Hieroglyphics (group)

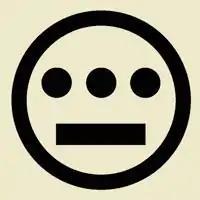
Group logo

The collective's third eye logo is the Mayan numeral for 8. Created by Del the Funky Homosapien, the son of an abstract artist, it has been used to promote the collective on their album covers, website, stickers, clothing, and other promotional materials.